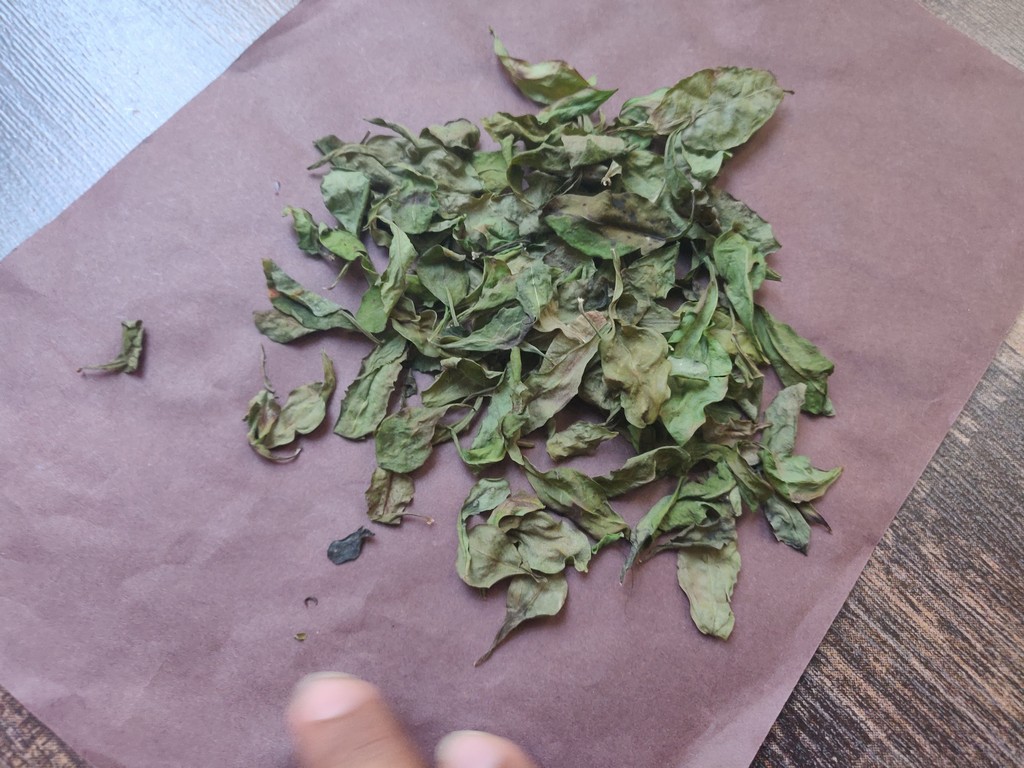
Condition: Dried
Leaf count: multiple
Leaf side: unknown